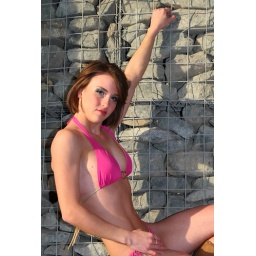
Hanging out on a rock wall in 20 degree weather - no big deal! (IMG_8787a)